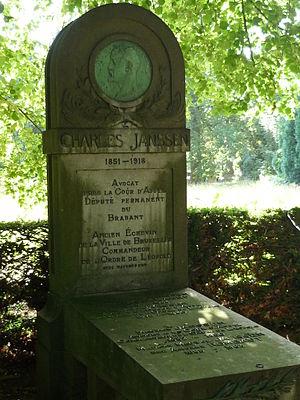
par l'architecte Henri van Dievoet, 1918, tombeau de ses cousins Charles Janssen et Berthe Poelaert, Bruxelles, Cimetière de Bruxelles à Evere, (57e avenue, section 22)
Charles Janssen est un avocat à la cour d'appel de Bruxelles, homme politique belge, bruxellois, né à Tirlemont le 4 novembre 1851 et mort à Bruxelles le 29 mai 1918. Il repose au cimetière de Bruxelles sous un monument funéraire Art nouveau, œuvre de son cousin, l'architecte Henri van Dievoet, et orné de son portrait en médaillon par Isidore De Rudder.
Henri Van Dievoet est un architecte belge, prix de Rome, Grand Prix d'architecture de la Ville de Bruxelles, né à Bruxelles, au 77 rue de Laeken, le 19 janvier 1869 et mort dans sa ville natale le 24 avril 1931.
La famille Janssen, originaire du village de Mouland dans la province de Limbourg depuis le XVIᵉ siècle et établie à Bruxelles au XIXᵉ siècle, est une famille active dans les domaines de la banque et de l'industrie dès le XIXᵉ siècle.